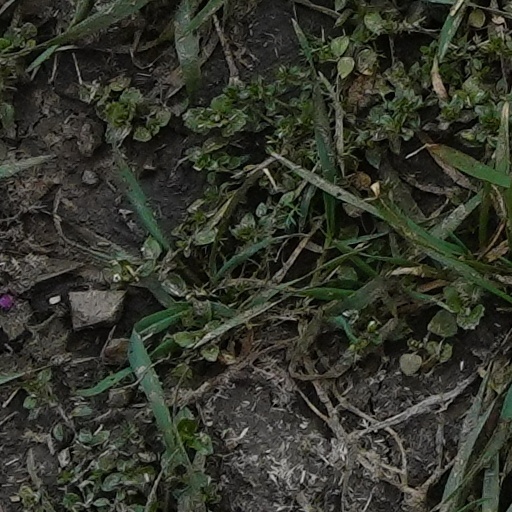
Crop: wheat